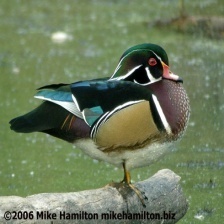
Species: WOOD DUCK
Scientific name: AIX SPONSA
ImageNet parent category: drake